František Schubert

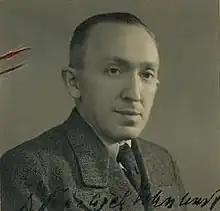

František Schubert (27 April 1894, Mladá Boleslav – 19 April 1942, Łódź) was a Czech chess master.